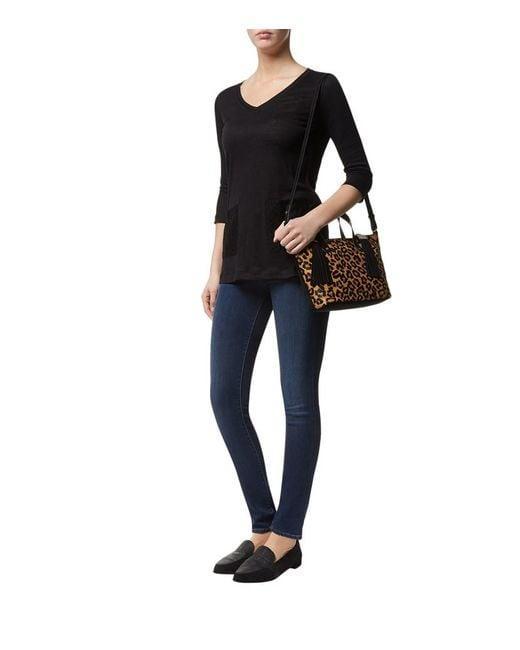
Durchschnittliche Länge enges Ärmeloberteil mit V-Ausschnitt Damen